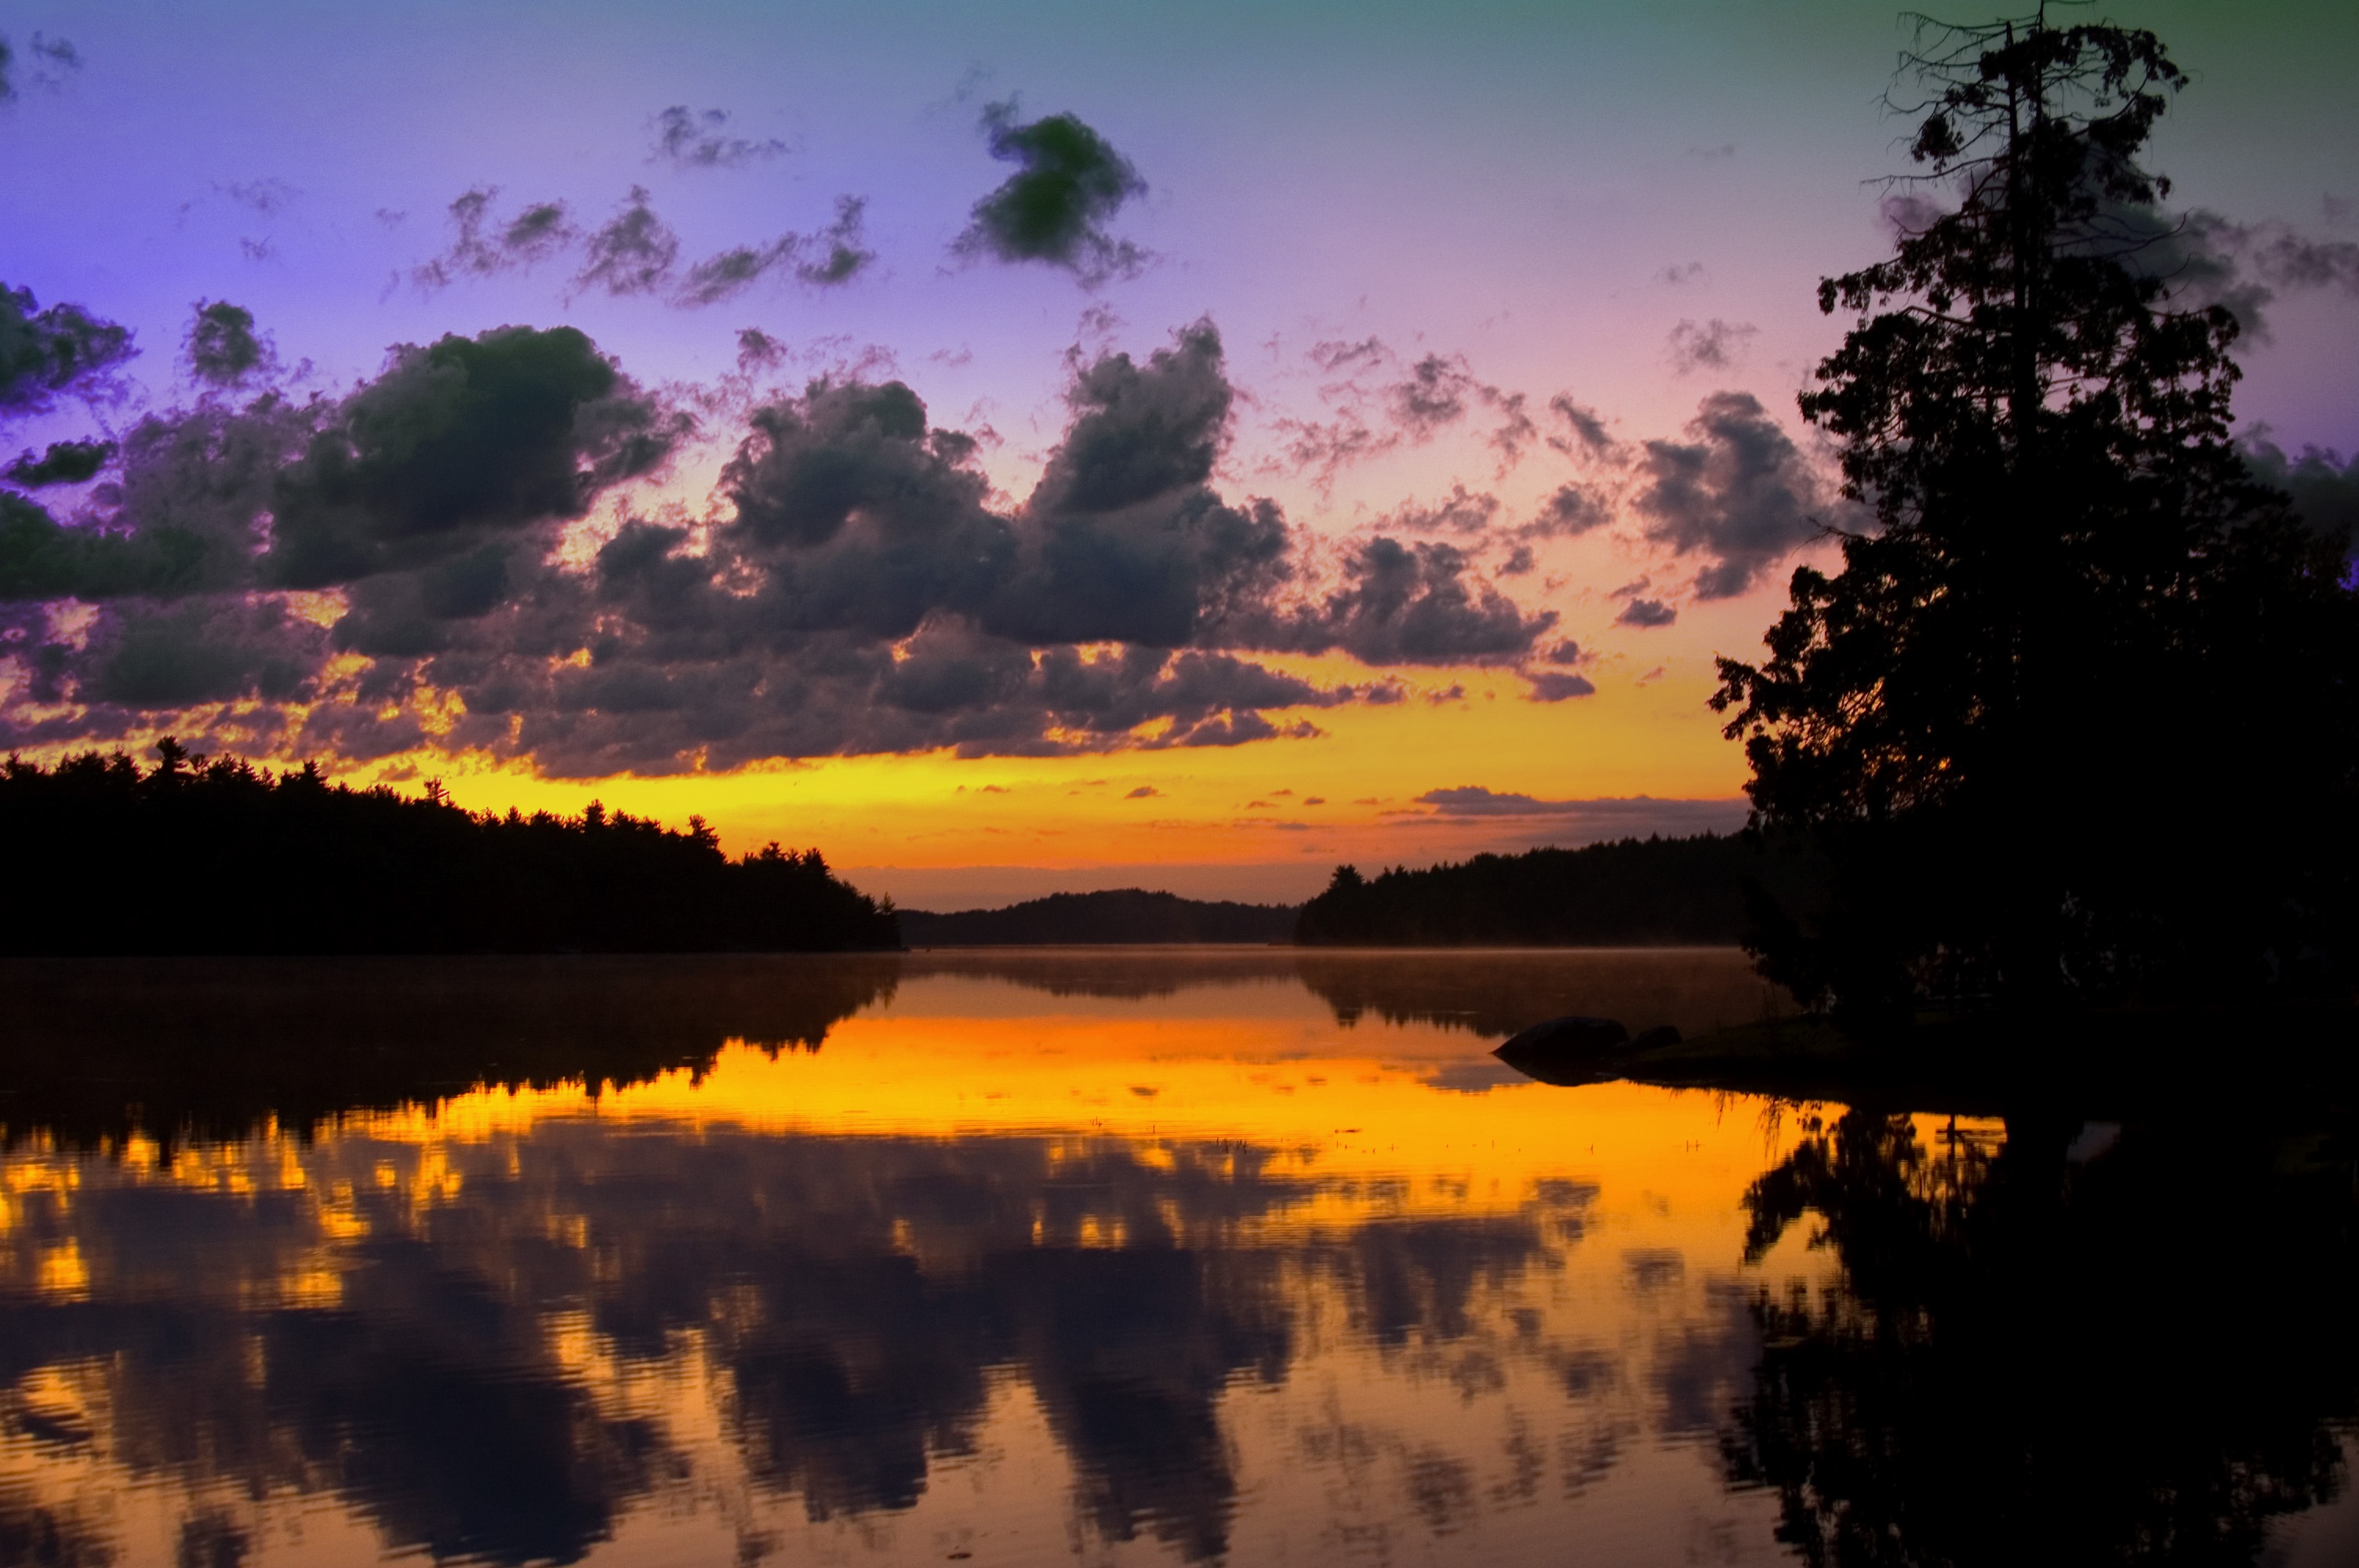
landscape, tree, water, nature, silhouette, light, cloud, sky, sun, sunrise, sunset, night, sunlight, morning, lake, dawn, atmosphere, summer, travel, dark, dusk, evening, twilight, orange, reflection, tranquil, scenic, color, blue, yellow, waterfront, bright, scene, loch, sunset sky, nobody, afterglow, orange background, sunrise landscape, sunset background, atmospheric phenomenon, red sky at morning